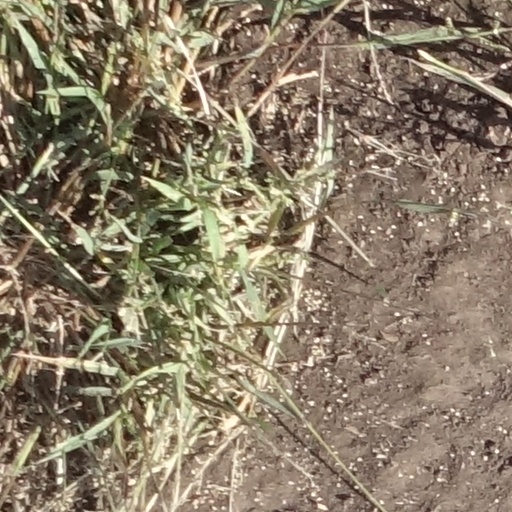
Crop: sorghum